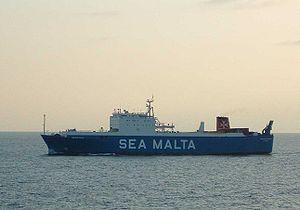
Un roulier est un navire utilisé pour transporter des véhicules chargés montant à bord grâce à une ou plusieurs rampes d'accès. On les dénomme aussi ro-ro, de l'anglais roll-on/roll-off signifiant littéralement « rentrer en roulant, sortir en roulant», pour faire la distinction avec les navires de charge habituels où les produits sont chargés à la verticale par des grues.